University of Minnesota Duluth

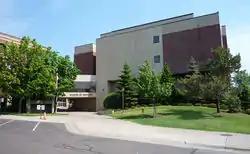
School of Medicine

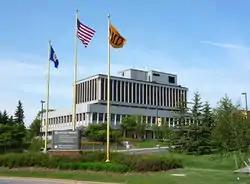
Darland Administration Building

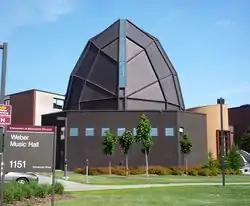
Weber Music Hall

The three-story, 56,000 sq. ft. Heikkila Chemistry and Advanced Materials Science (HCAMS) building opened in 2019. It is named for benefactors Kurt and Beth Heikkila. The HCAMS building is the home of the Advanced Materials Center.